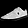
Label: Sneaker